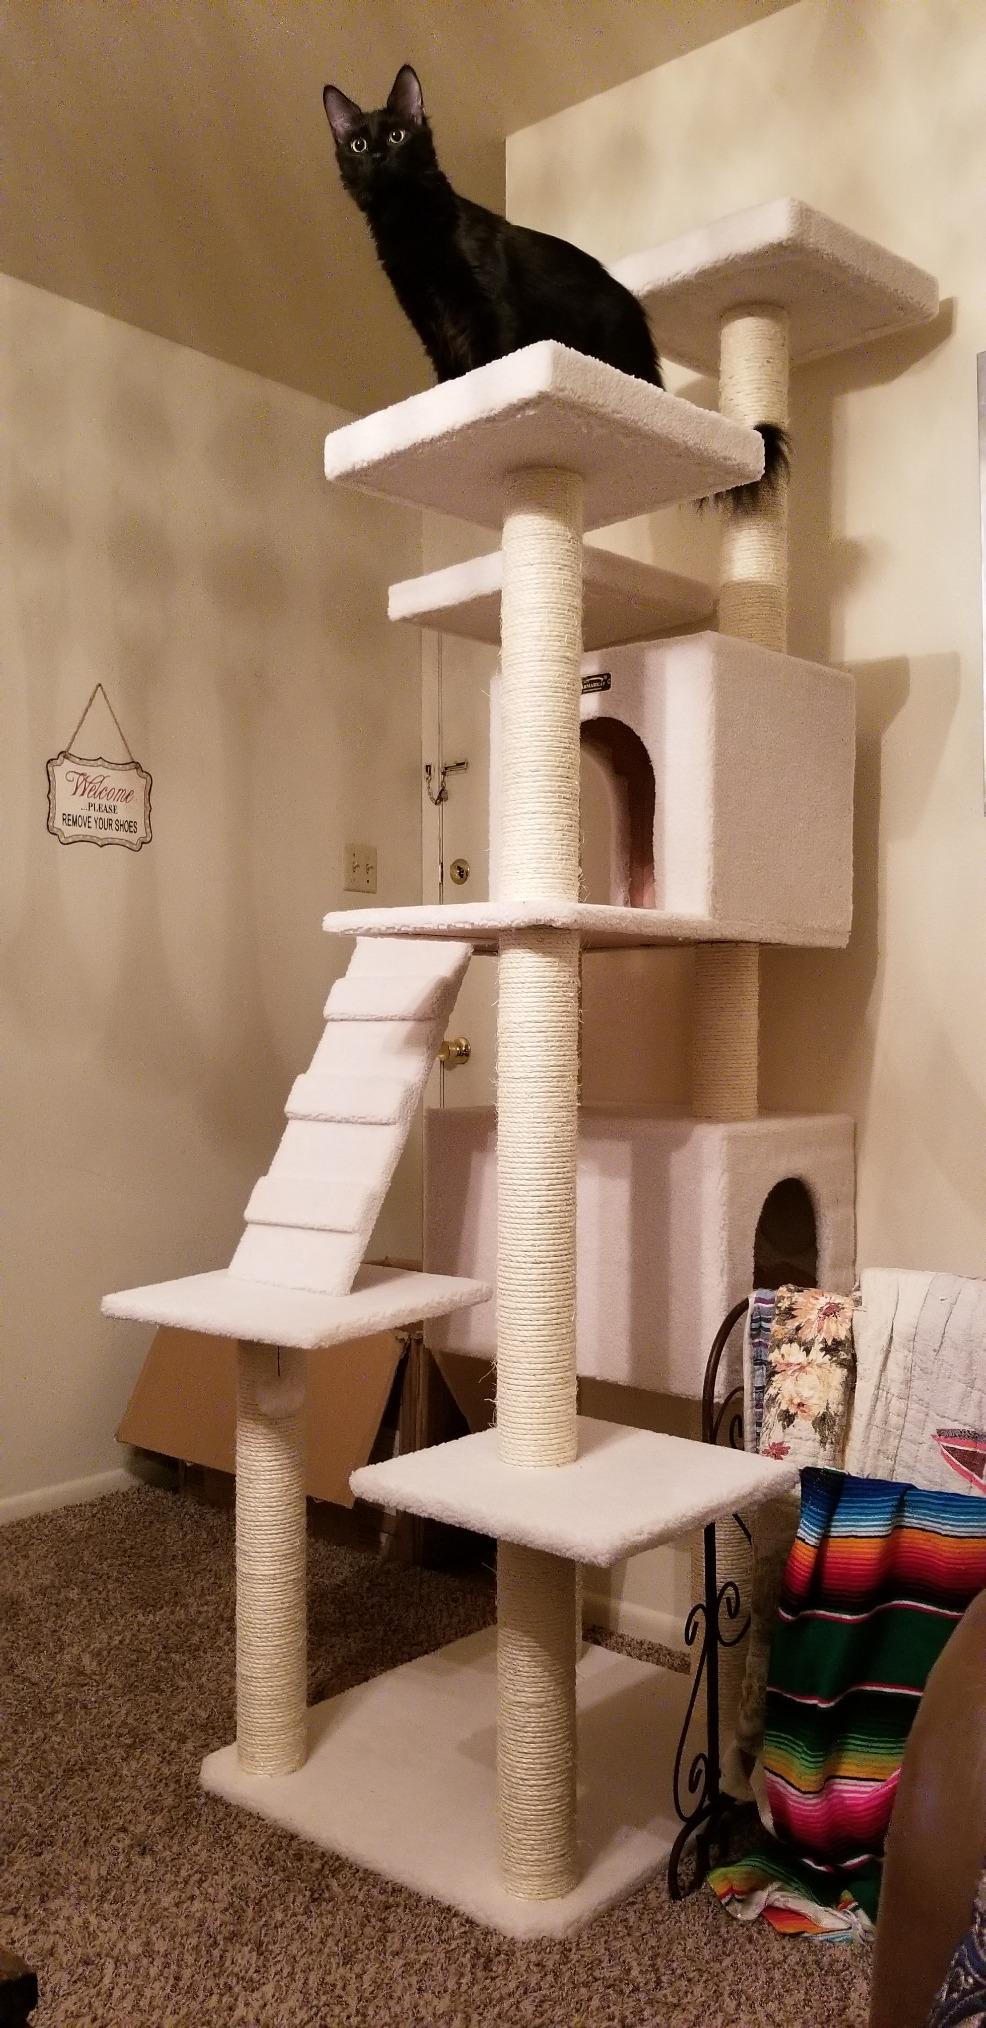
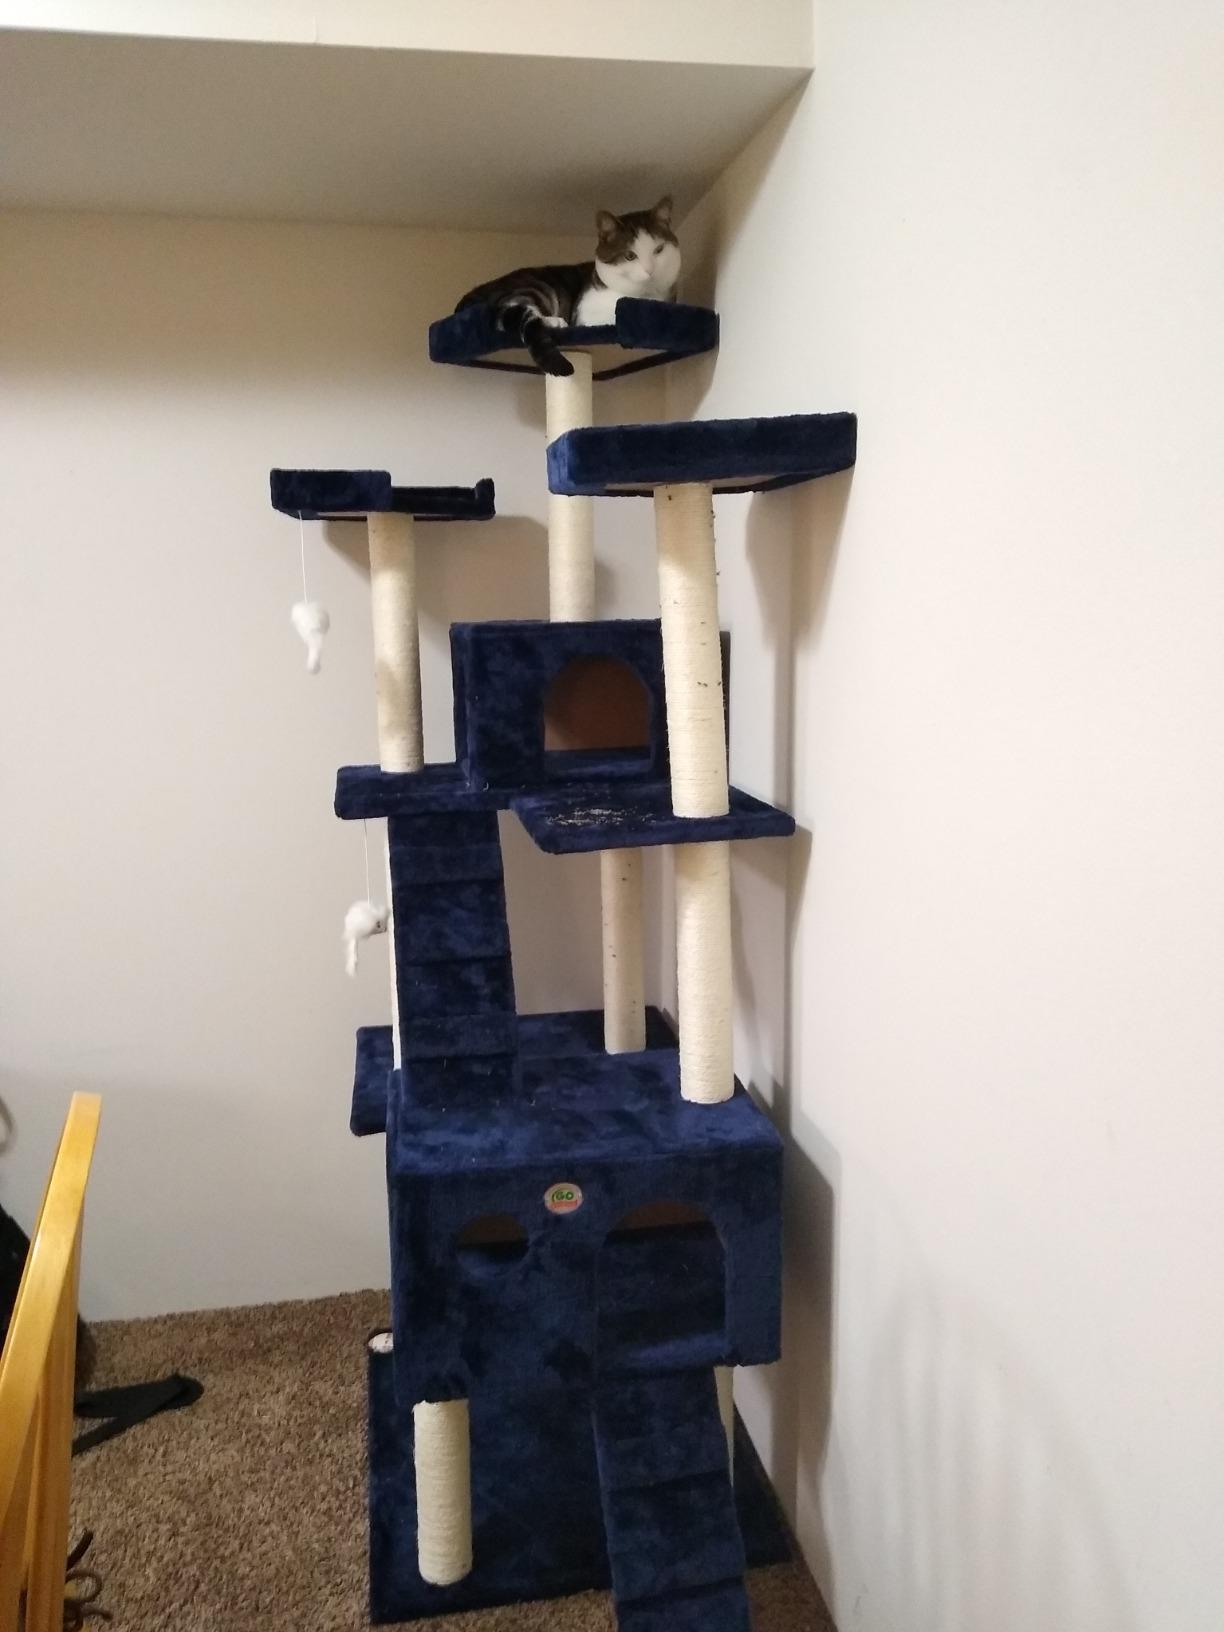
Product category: items_cat tree
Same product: no